Degradome sequencing

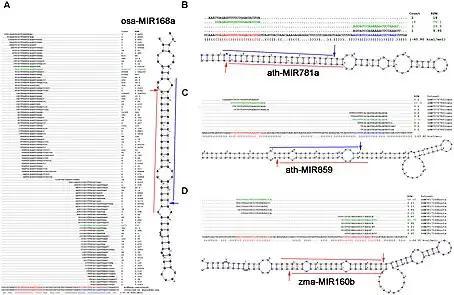
This image demonstrates the complexity of degradome sequencing data when used for the application of microRNA re-annotation. Degradome sequencing has allowed for the identification of mature miRNAs highlighted in green and the processing sites supported by degradome signals, indicated by arrows on the predicted secondary structure of the miRNA precursor.

The applications of degradome sequencing include identifying microRNA (miRNA) targets, establishing mRNA methods of decay, and finding novel non-coding RNA fragments. In particular, this tool has been used to determine miRNA targets in numerous organisms, such as plants and mammals. Degradome sequencing has also been used to study the role of RNA decay pathways in cancer and identify new types of non-coding RNAs.